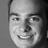
Emotion: happy